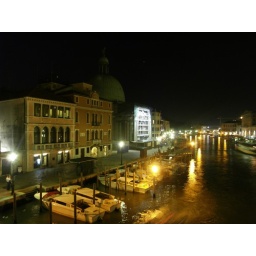
View of the Grand Canal at night from the Ponte degli Scalzi bridge near the train station #4